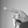
ASL letter: P